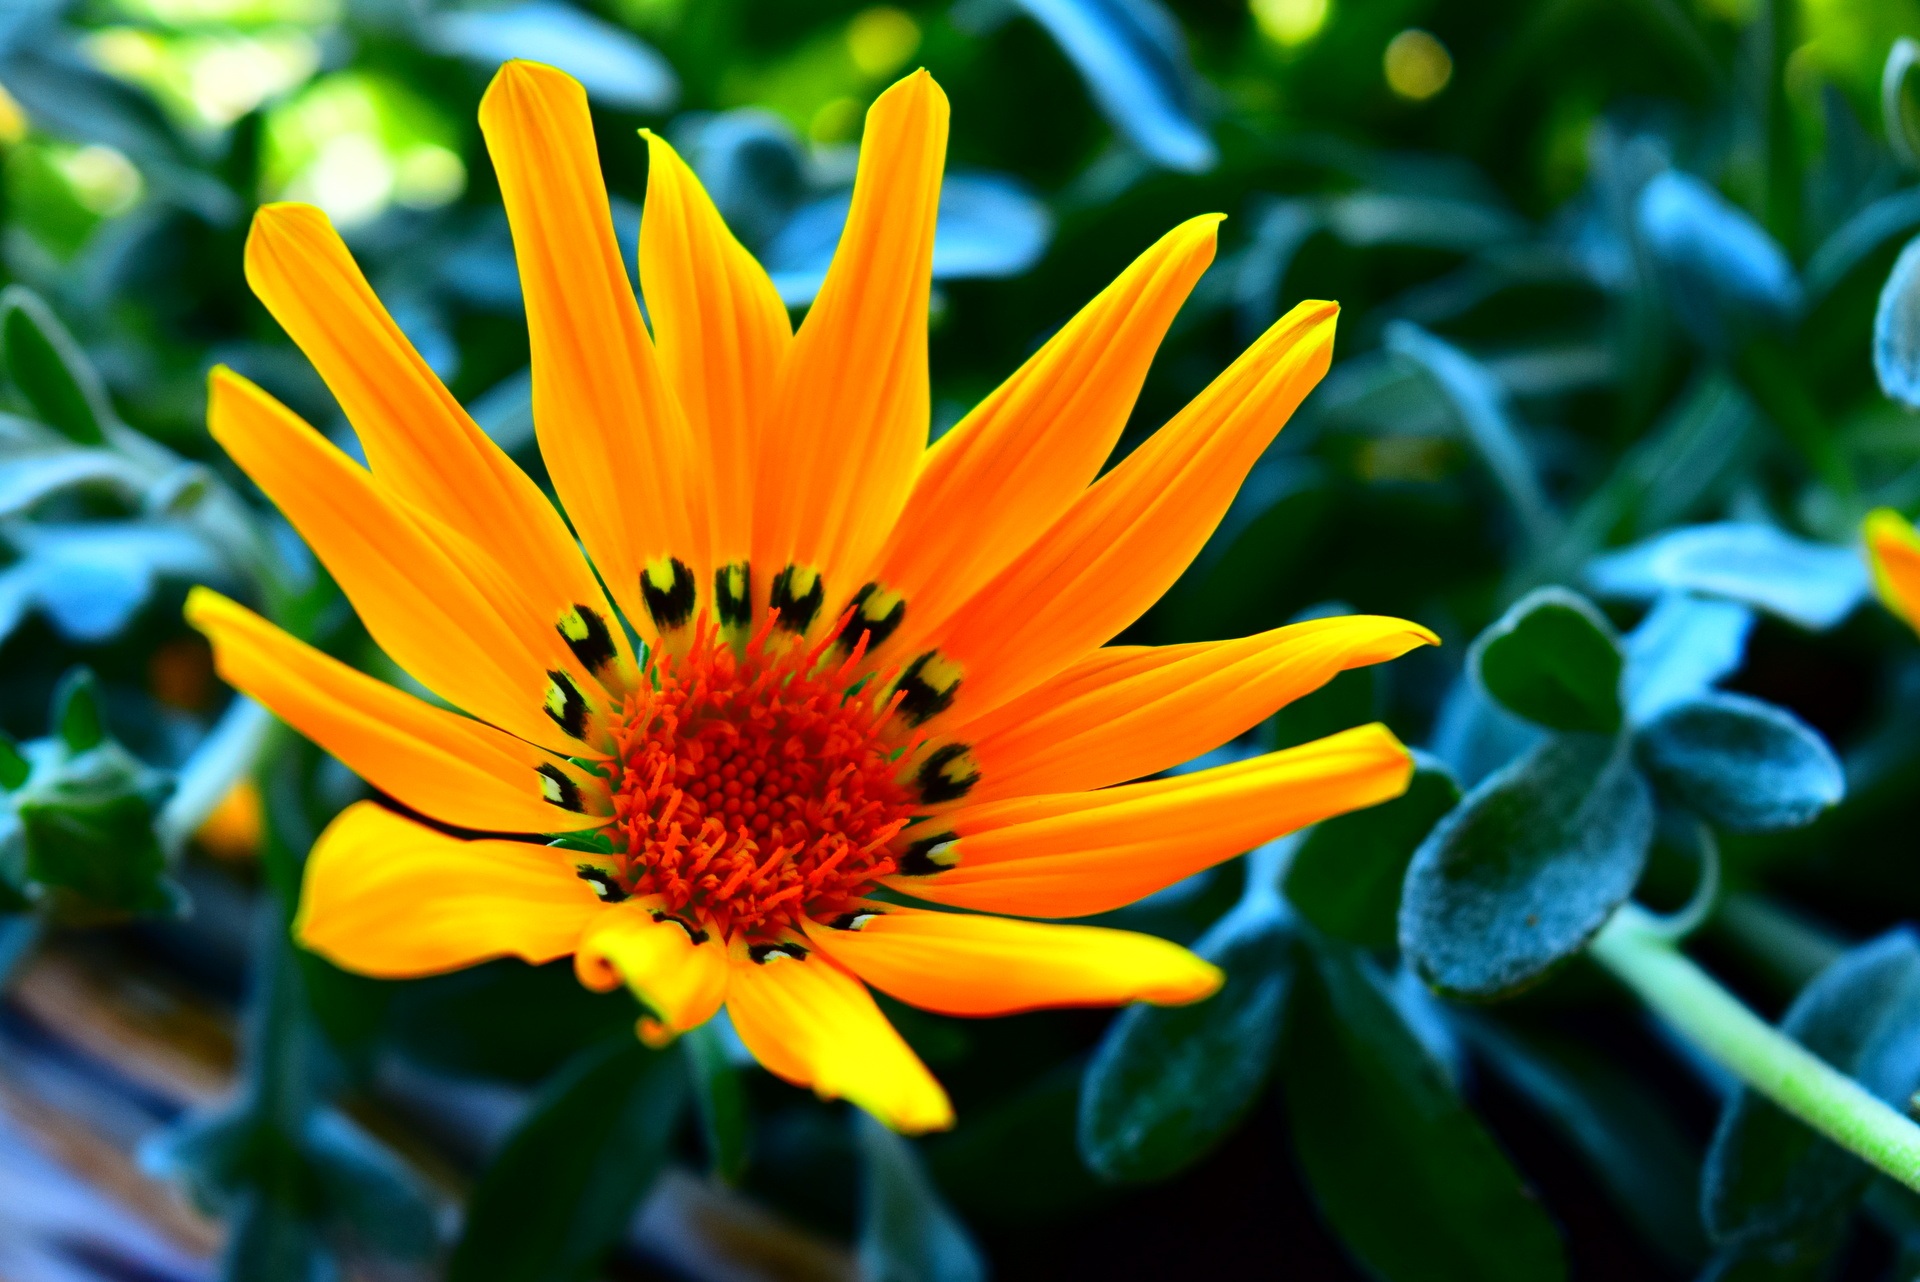
nature, plant, flower, petal, green, botany, yellow, flora, wildflower, macro photography, the midday sun, flowering plant, daisy family, land plant